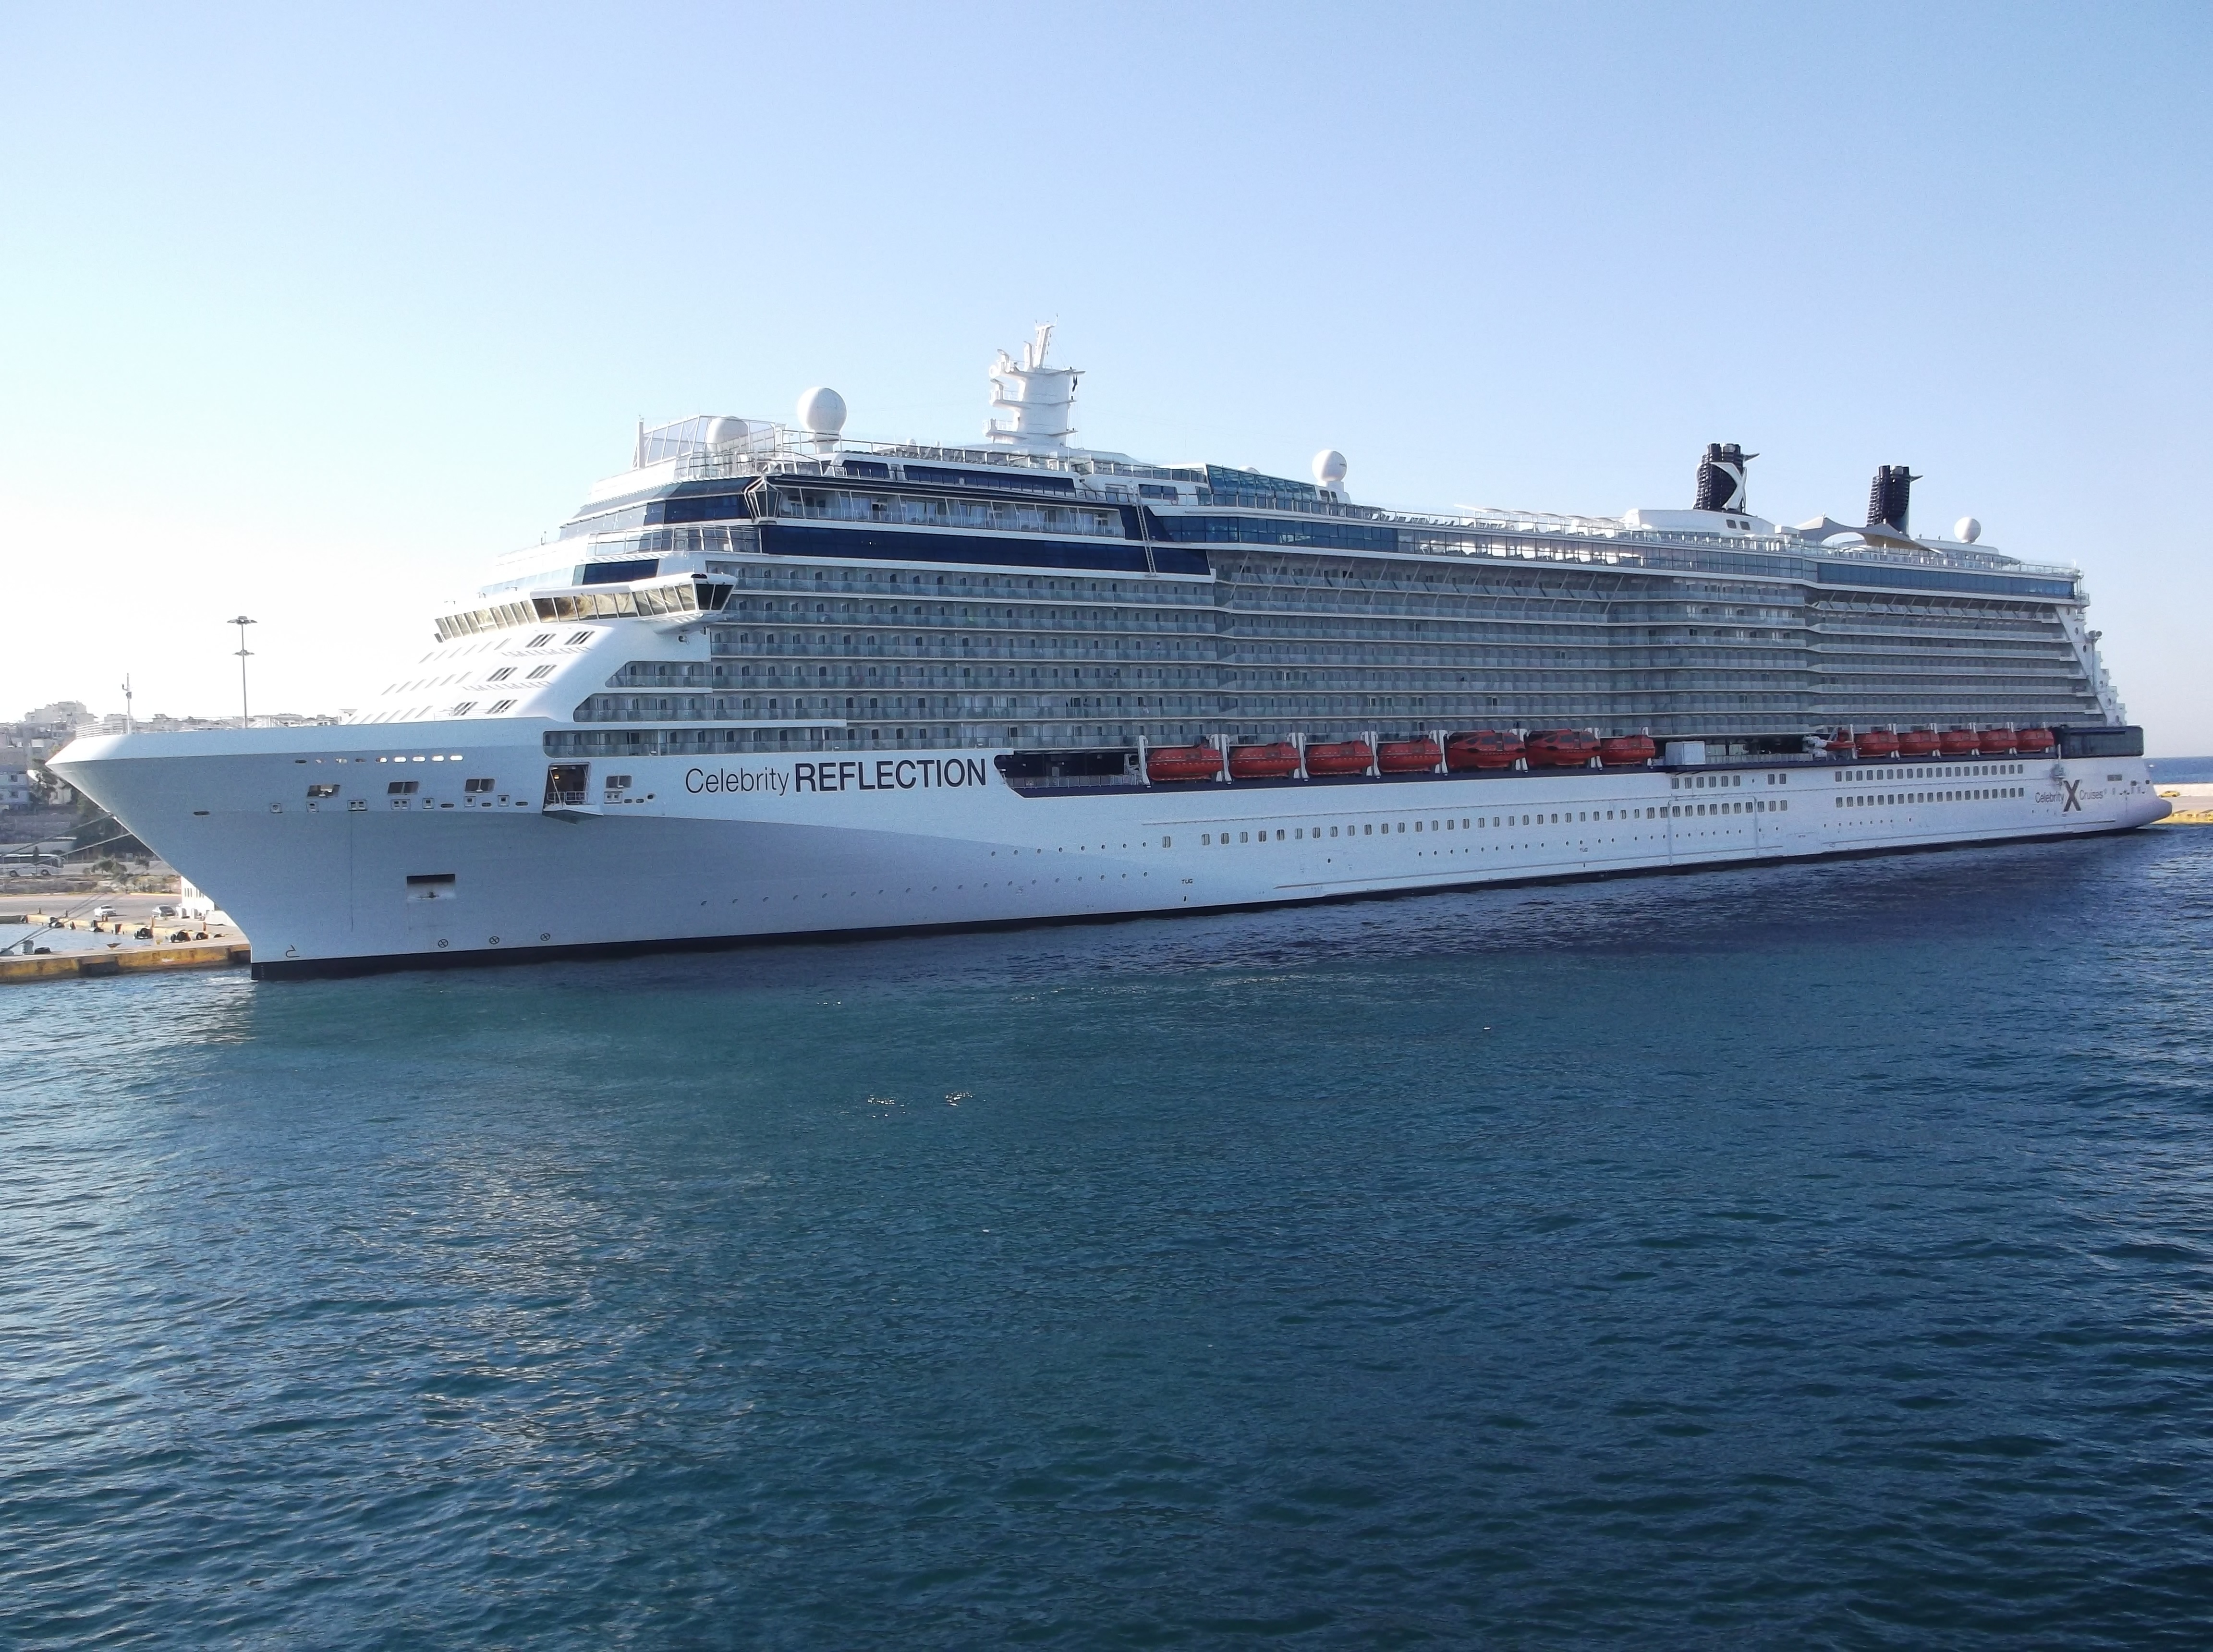
beach, sea, water, nature, ocean, person, people, sky, girl, sun, sunrise, ship, summer, vacation, tourist, travel, male, female, love, young, vehicle, tropical, holiday, blue, together, tourism, lifestyle, leisure, men, fun, happy, happiness, women, joy, channel, watercraft, cruise ship, happy holidays, happy people, young people, motor ship, summer vacation, passenger ship, woman beach, woman on beach, freight transport, ocean liner